Outsider Girls

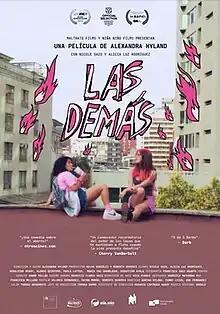
Theatrical release poster

Outsider Girls (Spanish: Las demás) is a 2023 Chilean comedy-drama film written and directed by Alexandra Hyland in her directorial debut. Starring Nicole Sazo & Alicia Rodríguez. It premiered on January 30, 2023, at the International Film Festival Rotterdam, the Netherlands.